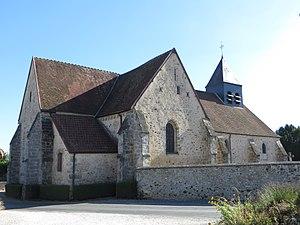
Vue générale de l'église
La Noue est une commune française, située dans le département de la Marne en région Grand Est.